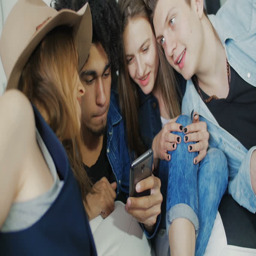
young people spend time together .